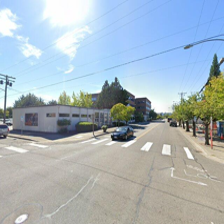
Label: streetView